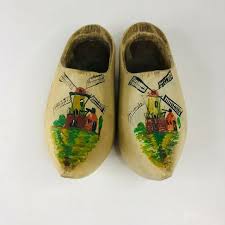
Label: Clog